Anthony Shaffer (writer)

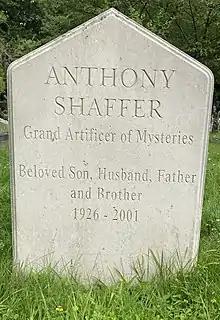
Grave of Anthony Shaffer in the east side of Highgate Cemetery

Shaffer was married three times – to Henrietta Glaskie, Carolyn Soley (with whom he had two children, Claudia and Cressida), and Australian actress Diane Cilento.